Download Festival

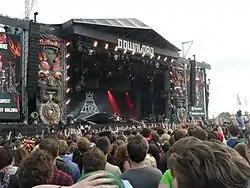
Fall Out Boy's set on the Stephen Sutton Main Stage on Saturday at Download Festival 2014

The twelfth annual festival was held 13–15 June 2014. Earlybird tickets went on sale 21 June 2013. Between 4–6 November, all three main stage headliners were confirmed, along with all the sub-headliners. Linkin Park performed their debut album, "Hybrid Theory" album in its entirety.